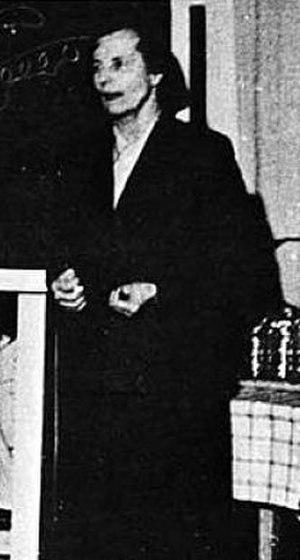
Elise Ottesen-Jensen, née le 2 janvier 1886 et morte le 4 septembre 1973, est une écrivaine, journaliste libertaire et féministe scandinave.
Elise Ottesen-Jensen dite Ottar, née le 2 janvier 1886 et morte le 4 septembre 1973, est une écrivaine, journaliste libertaire féministe et membre de la Sveriges Arbetares Centralorganisation suédoise.
1918-1939 : Les rêves brisés de l'entre deux-guerres, qui succède à 14 - Des armes et des mots est un documentaire paru en 2017 en Allemagne et sorti en 2018 en France sur Arte et en Belgique sur RTBF, qui couvre la période historique de 1918 à 1939, entre la Première et la Seconde Guerre mondiale, en une série de huit épisodes de 52 minutes chacun. Le réalisateur de tous les épisodes est Jan Peter, les auteurs sont Jan Peter et Yury Winterberg.